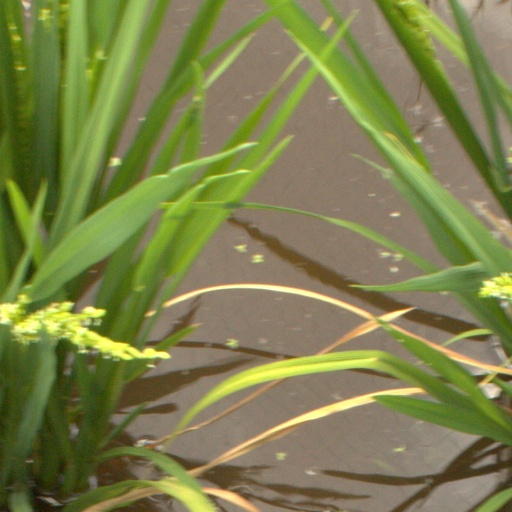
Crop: rice